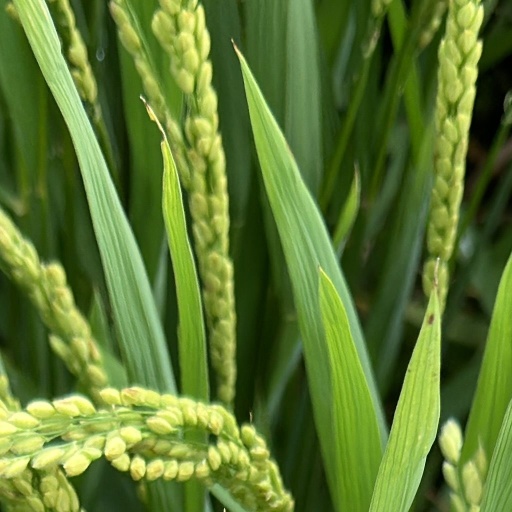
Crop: rice